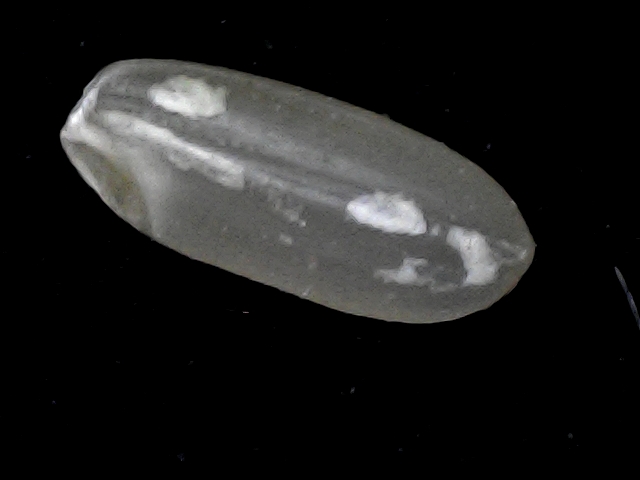
Rice variety: BR22